Memories of the Sword

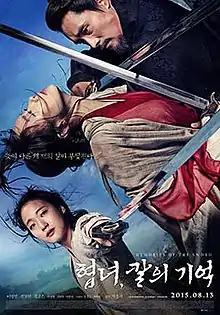
Theatrical release poster

Memories of the Sword is a 2015 South Korean martial arts period action film co-written and directed by Park Heung-sik, starring Lee Byung-hun, Jeon Do-yeon and Kim Go-eun.